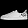
Label: Sneaker